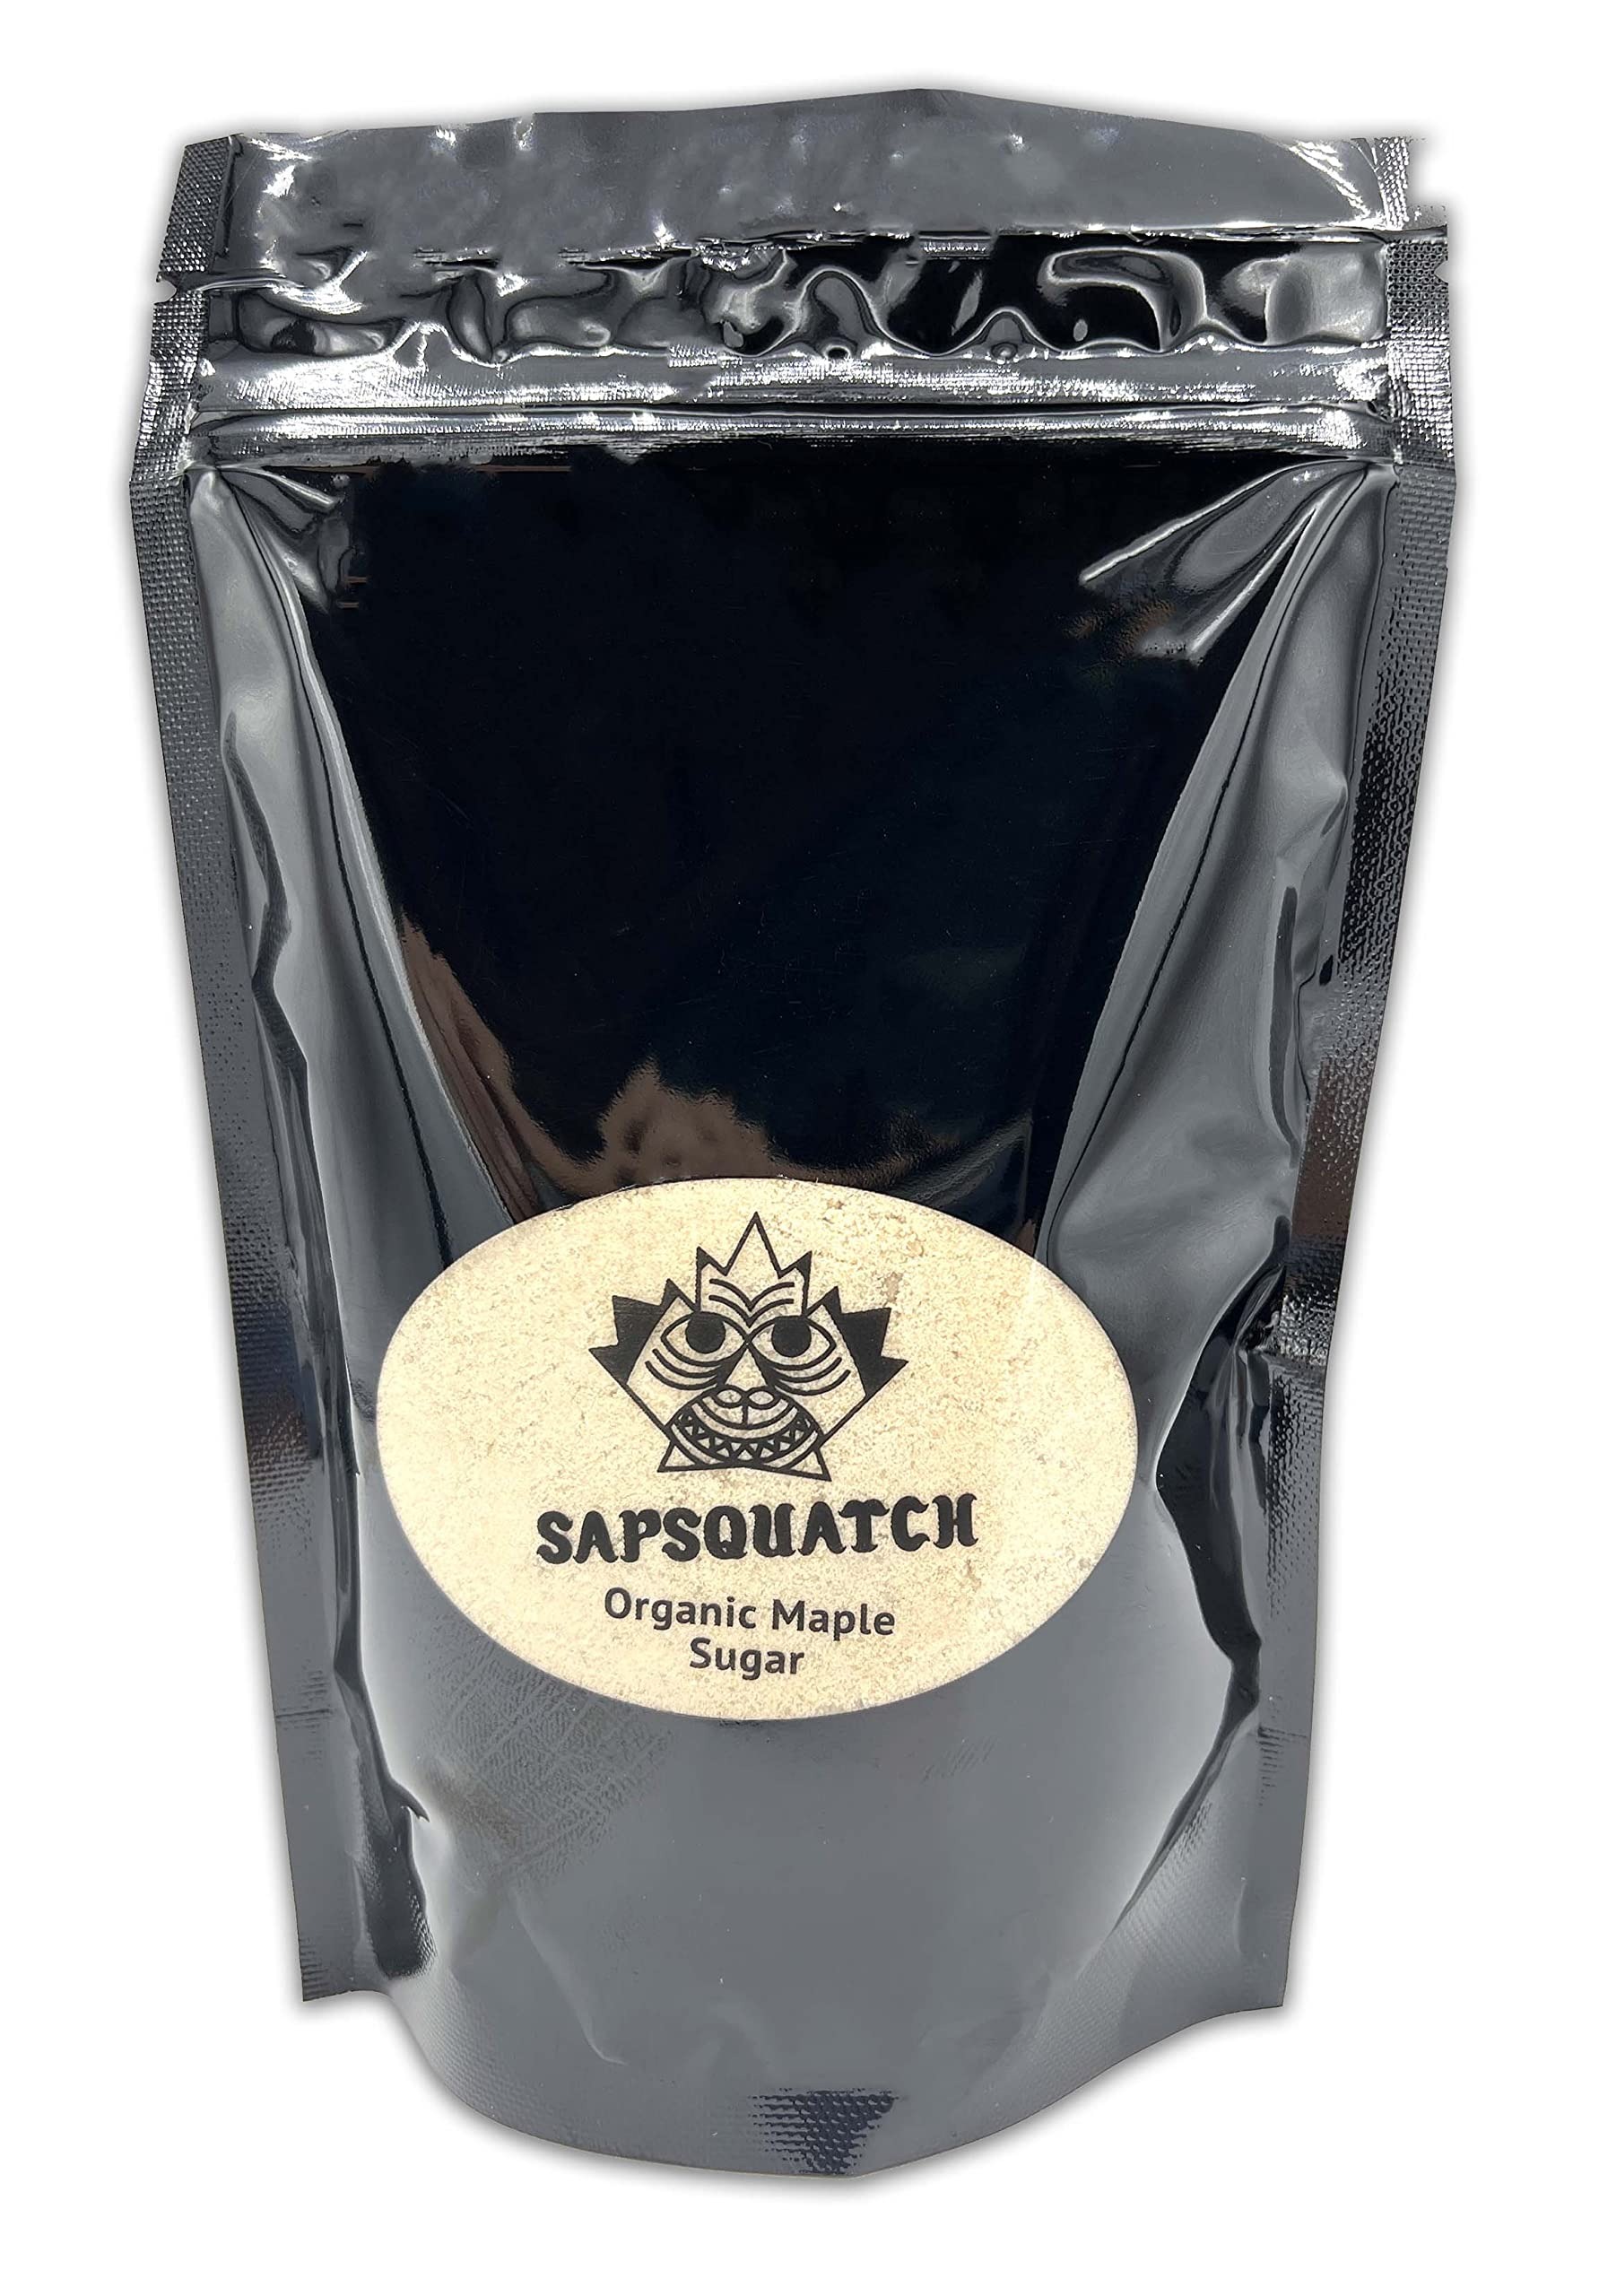
Item Name: Sapsquatch Organic Maple Sugar (8 Ounces)
Bullet Point 1: Certified Organic Maple Sugar
Bullet Point 2: Made completely from organic Grade-A maple syrup
Bullet Point 3: No chemicals, preservatives, artificial flavors, colors, or other additives
Product Description: Sapsquatch Organic Maple Sugar is family produced in Northwest Pennsylvania, sustainably harvested from hardwood forests. We pride ourselves on making the best sugar possible, and are confident you'll enjoy eating it as much as we enjoy making it! Use it on sweets, meats, and breakfast treats. Made from 100% Grade A Maple Syrup. Note - All maple sugar has a consistency similar to brown sugar. Small soft lumps may appear, simply apply light pressure and they should crumble. This is due to a small amount of required residual moisture, over dried maple sugar forms hard clump and should be avoided.
Value: 8.0
Unit: Ounce

Price: 12.99